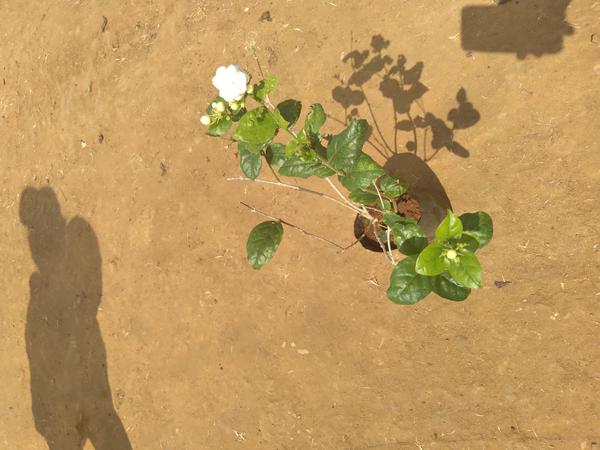
Plant: Jasmine